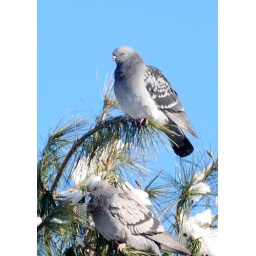
Pigeons in a pine tree